Syrian Turkmen

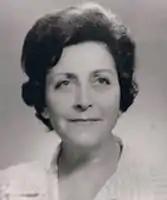
Pakize Tarzi, who was the first female Turkish gynecologist, moved to Turkey with her family after the British captured Damascus in 1918.

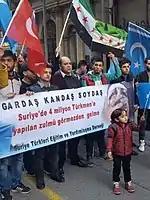
Syrian Turkmen refugees protest in Istanbul.

In December 2016, the Turkish Foreign Ministry Undersecretary stated that Turkey had opened its borders to around 500,000 Syrian Turkmen. Most Syrian Turkmen settled in Istanbul, Gaziantep, Osmaniye, Hatay, Izmir, Malatya, and Konya.